Battle of the Standard

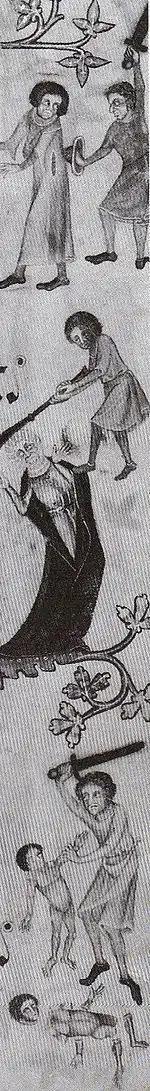
Scottish atrocities depicted in the 14th-century Luttrell Psalter

David had gained the Scottish throne largely because of the support of his brother-in-law Henry I of England, and he had attempted to remodel Scotland to be more like Henry's England. He had carried out peaceful changes in the areas of Scotland over which he had effective control and had conducted military campaigns against semi-autonomous regional rulers to reassert his authority; in administration, in warfare, and in the settling of regained territory, he had drawn on the talent and resources of the Anglo-Norman lands. The death of Henry I in 1135, weakening England, made David more reliant on his native subjects, and allowed him to contemplate winning control over substantial areas of northern England.